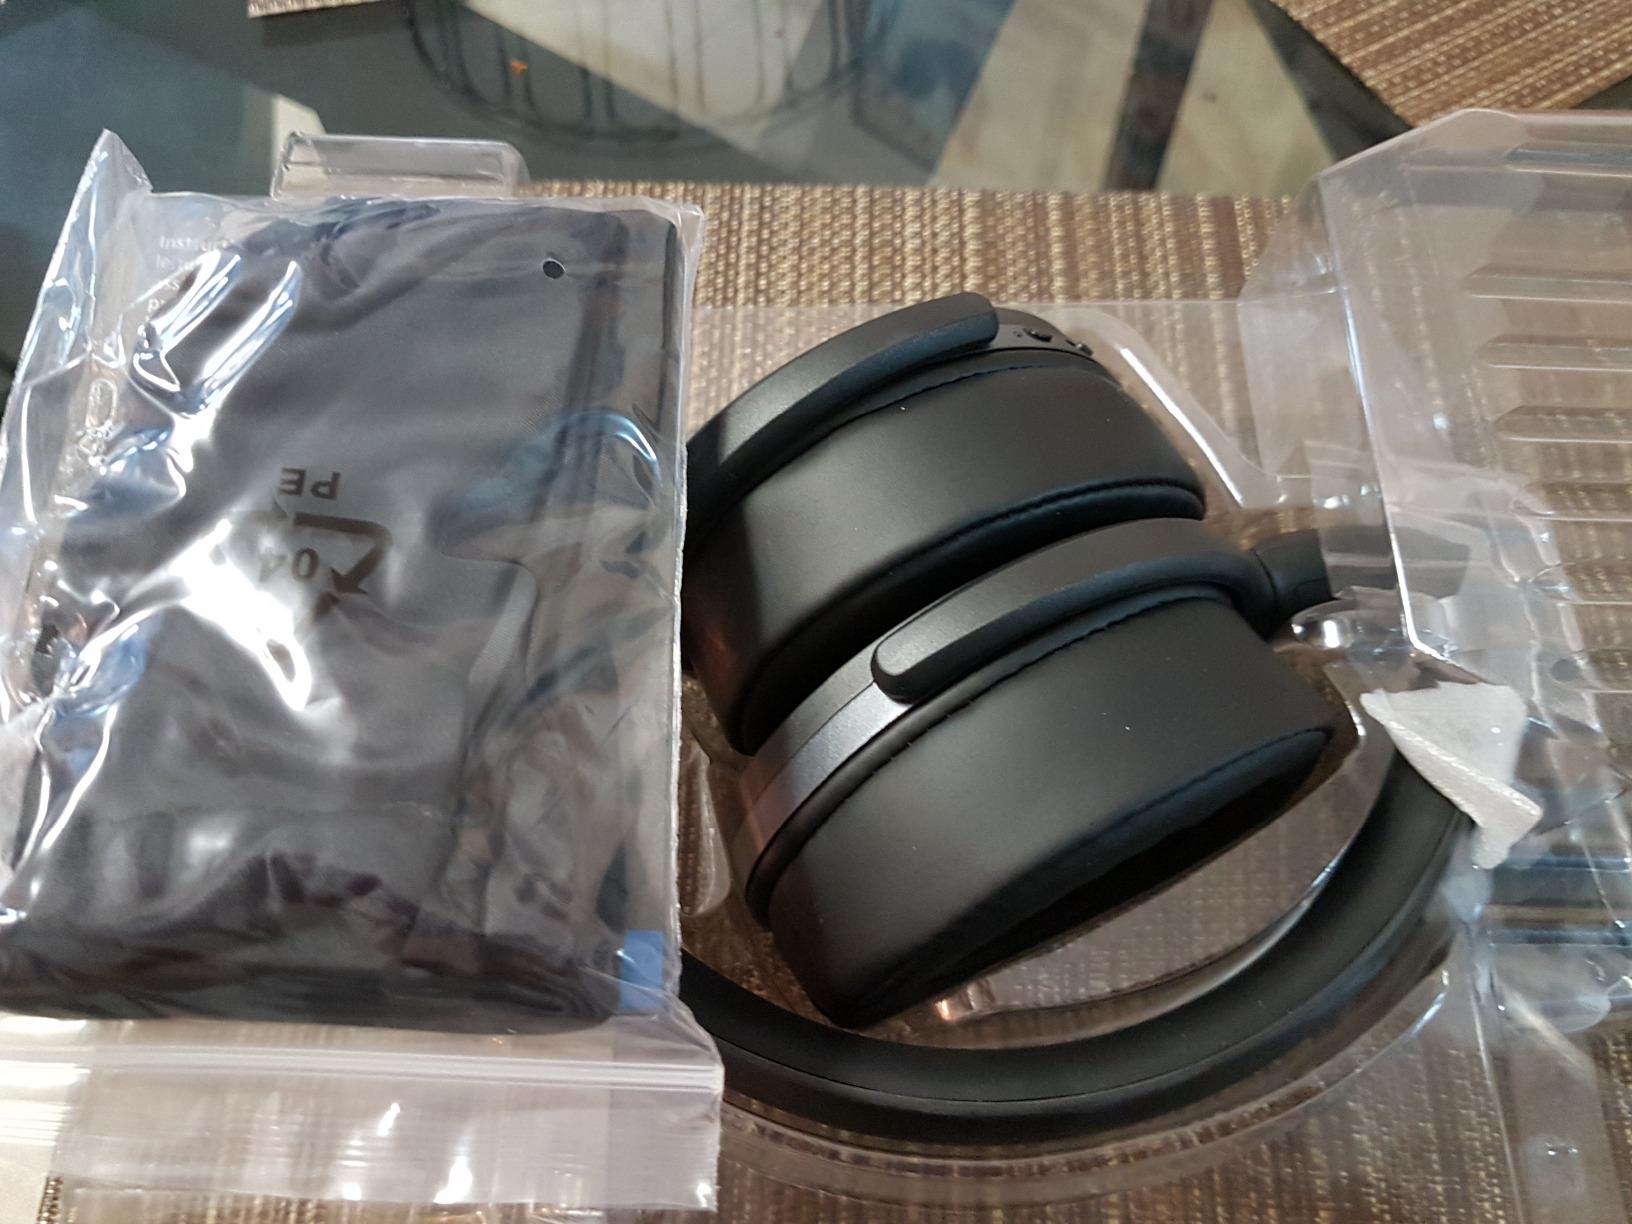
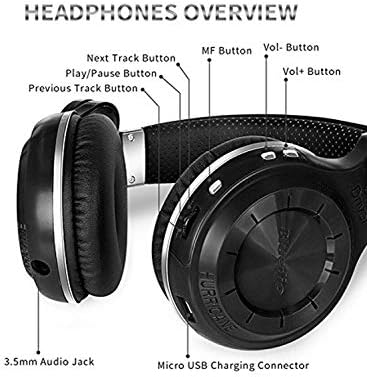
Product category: headphones
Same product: no